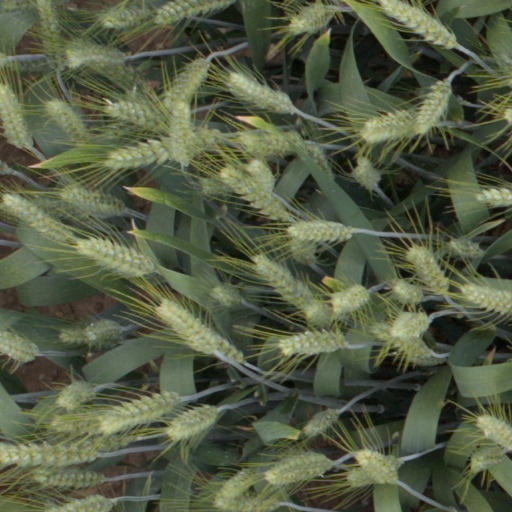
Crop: wheat